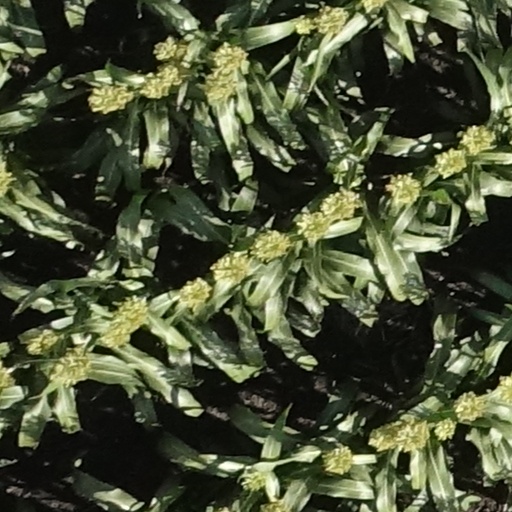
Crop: sorghum